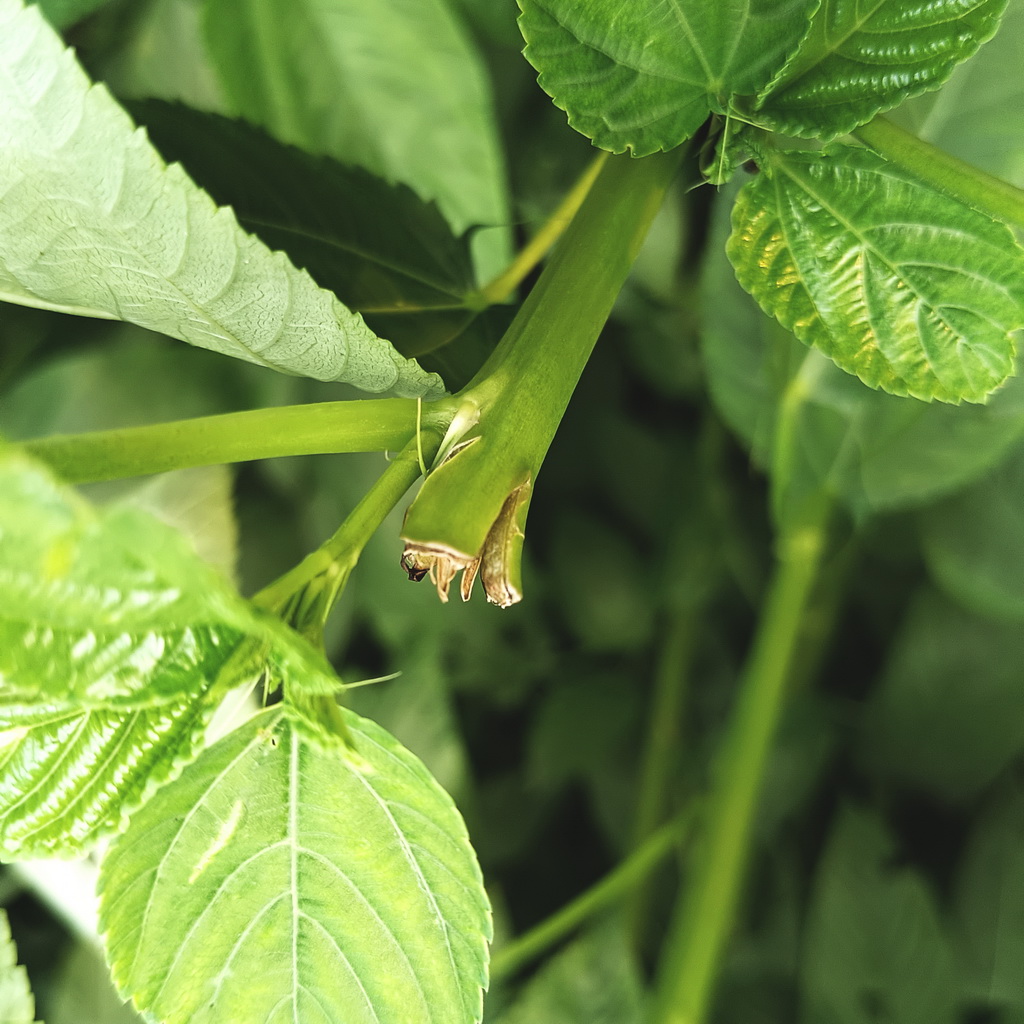
Label: Stem Soft Rot